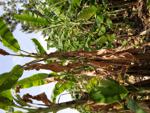
Label: xamthomonas